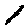
Label: 1